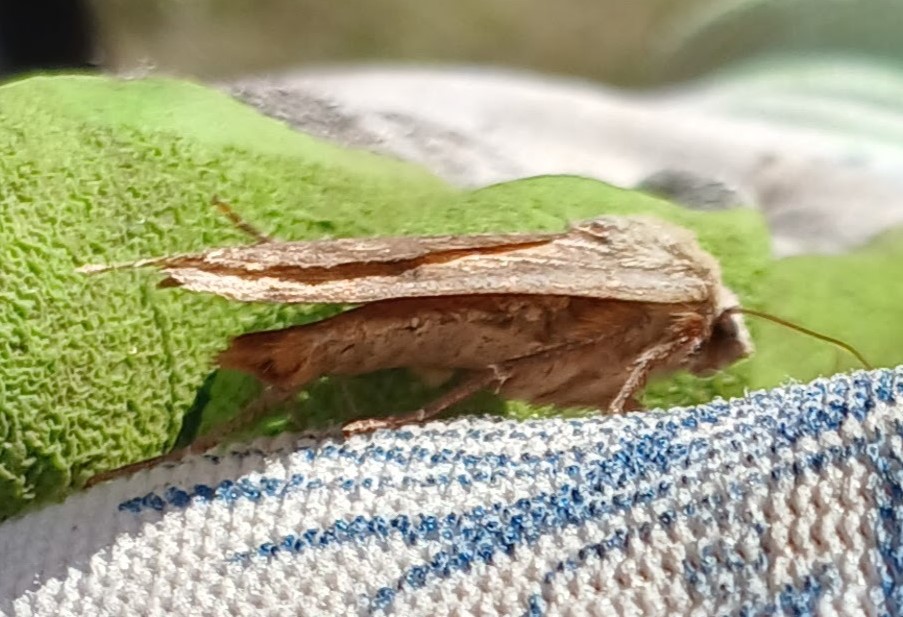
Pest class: cutworms